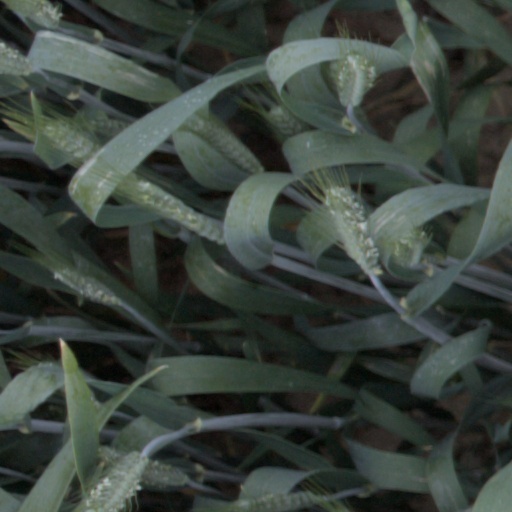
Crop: wheat